Narsinghgarh State

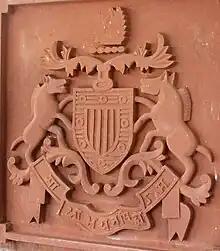
The coat of arms of Narsinghgarh State

The State of Narsinghgarh was carved out of the state of Rajgarh State by Paras Ramji, the younger brother of the then Ruler of Rajgarh, Rawat Mohan Singhji in 1681.